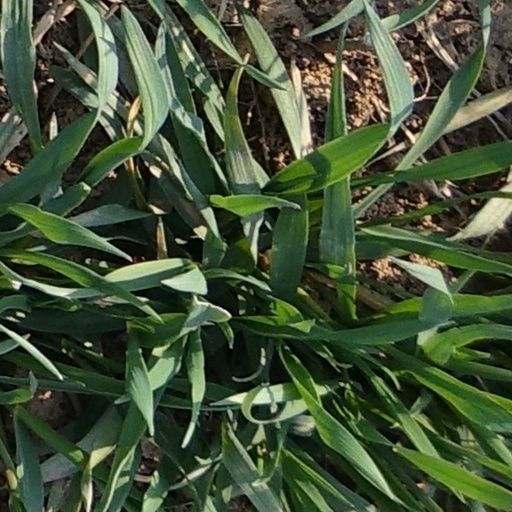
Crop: wheat